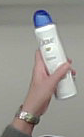
Product: dove_spray